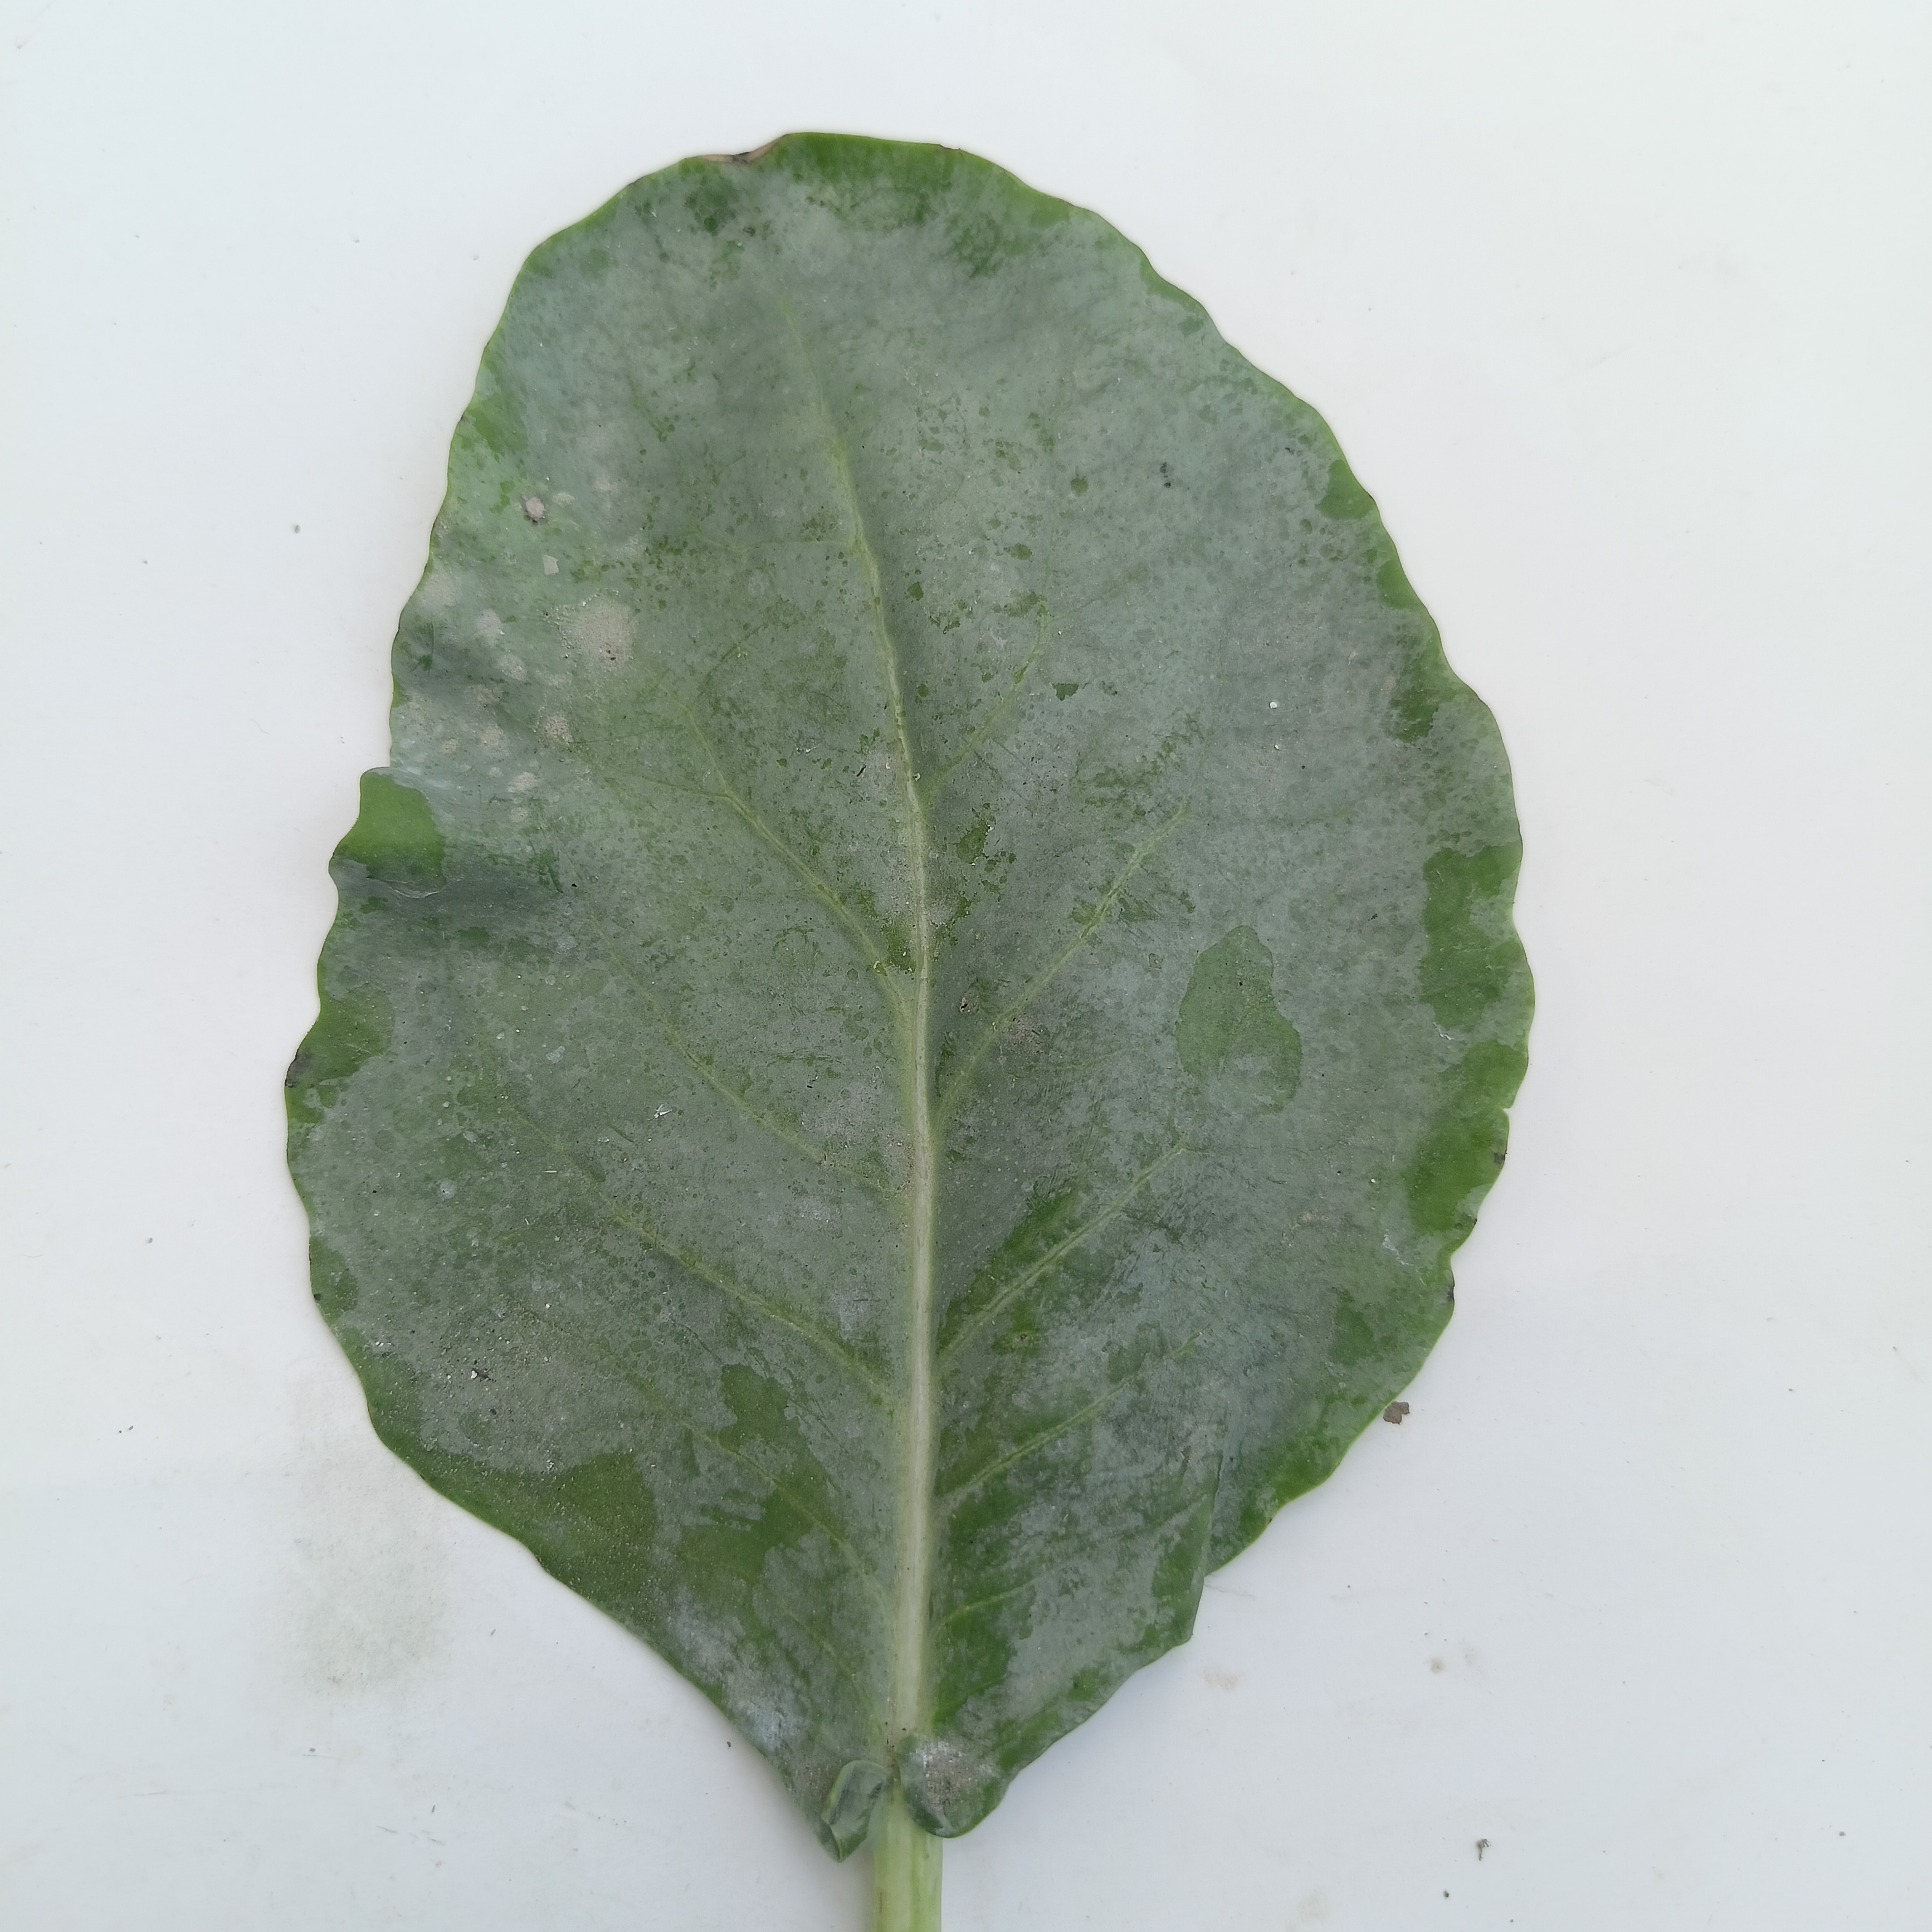
Label: Healthy